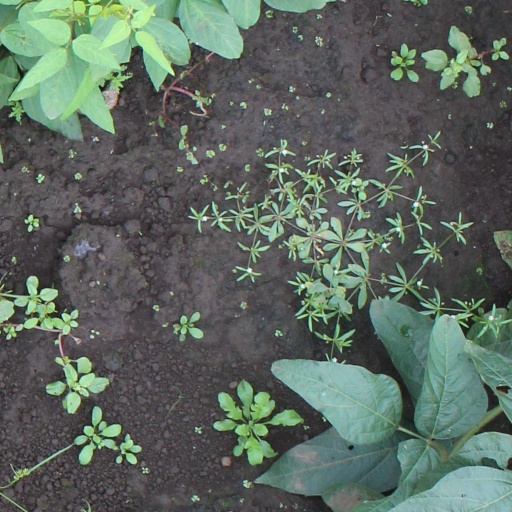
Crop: soybean